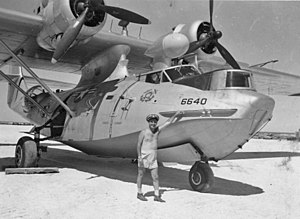
Consolidated PBY Catalina / Varianter / U.S. Navy
En United States Coast Guard PBY-5A på Tern Island i 1953
Consolidated PBY Catalina, i Canadisk tjeneste kendt som Canso, er et amerikansk søfly især beregnet til patrulje, overvågning og søredning.